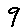
Label: 9